Describe the emotion expressed in this image:  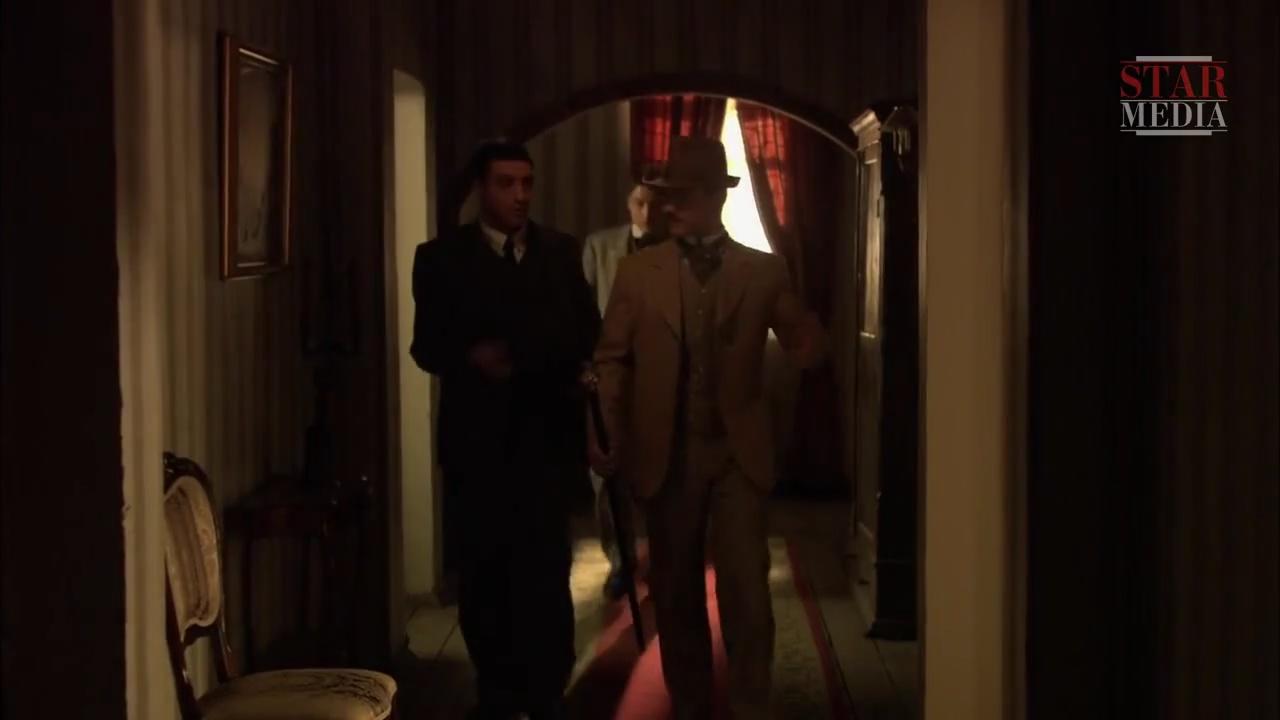
This person displays Pain, valence and arousal with low intensity.